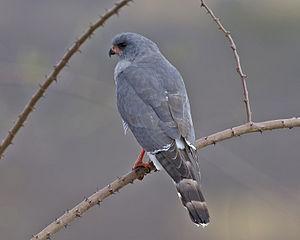
L’Autour gabar est une espèce de rapaces de la famille des Accipitridae. C'est la seule espèce du genre Micronisus.